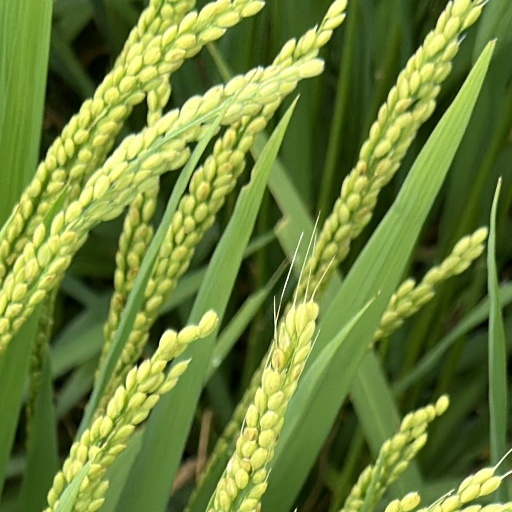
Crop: rice